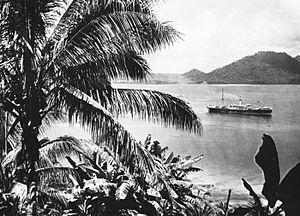
Les îles Togian, en indonésien Kepulauan Togian, sont un archipel d'Indonésie situé dans le golfe de Tomini et entouré par Sulawesi en direction du nord, de l'ouest et du sud.